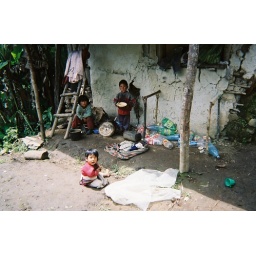
Cute kids surrounded by more plastic bottles. See next photo for the plastic bottle mountain at their water source.